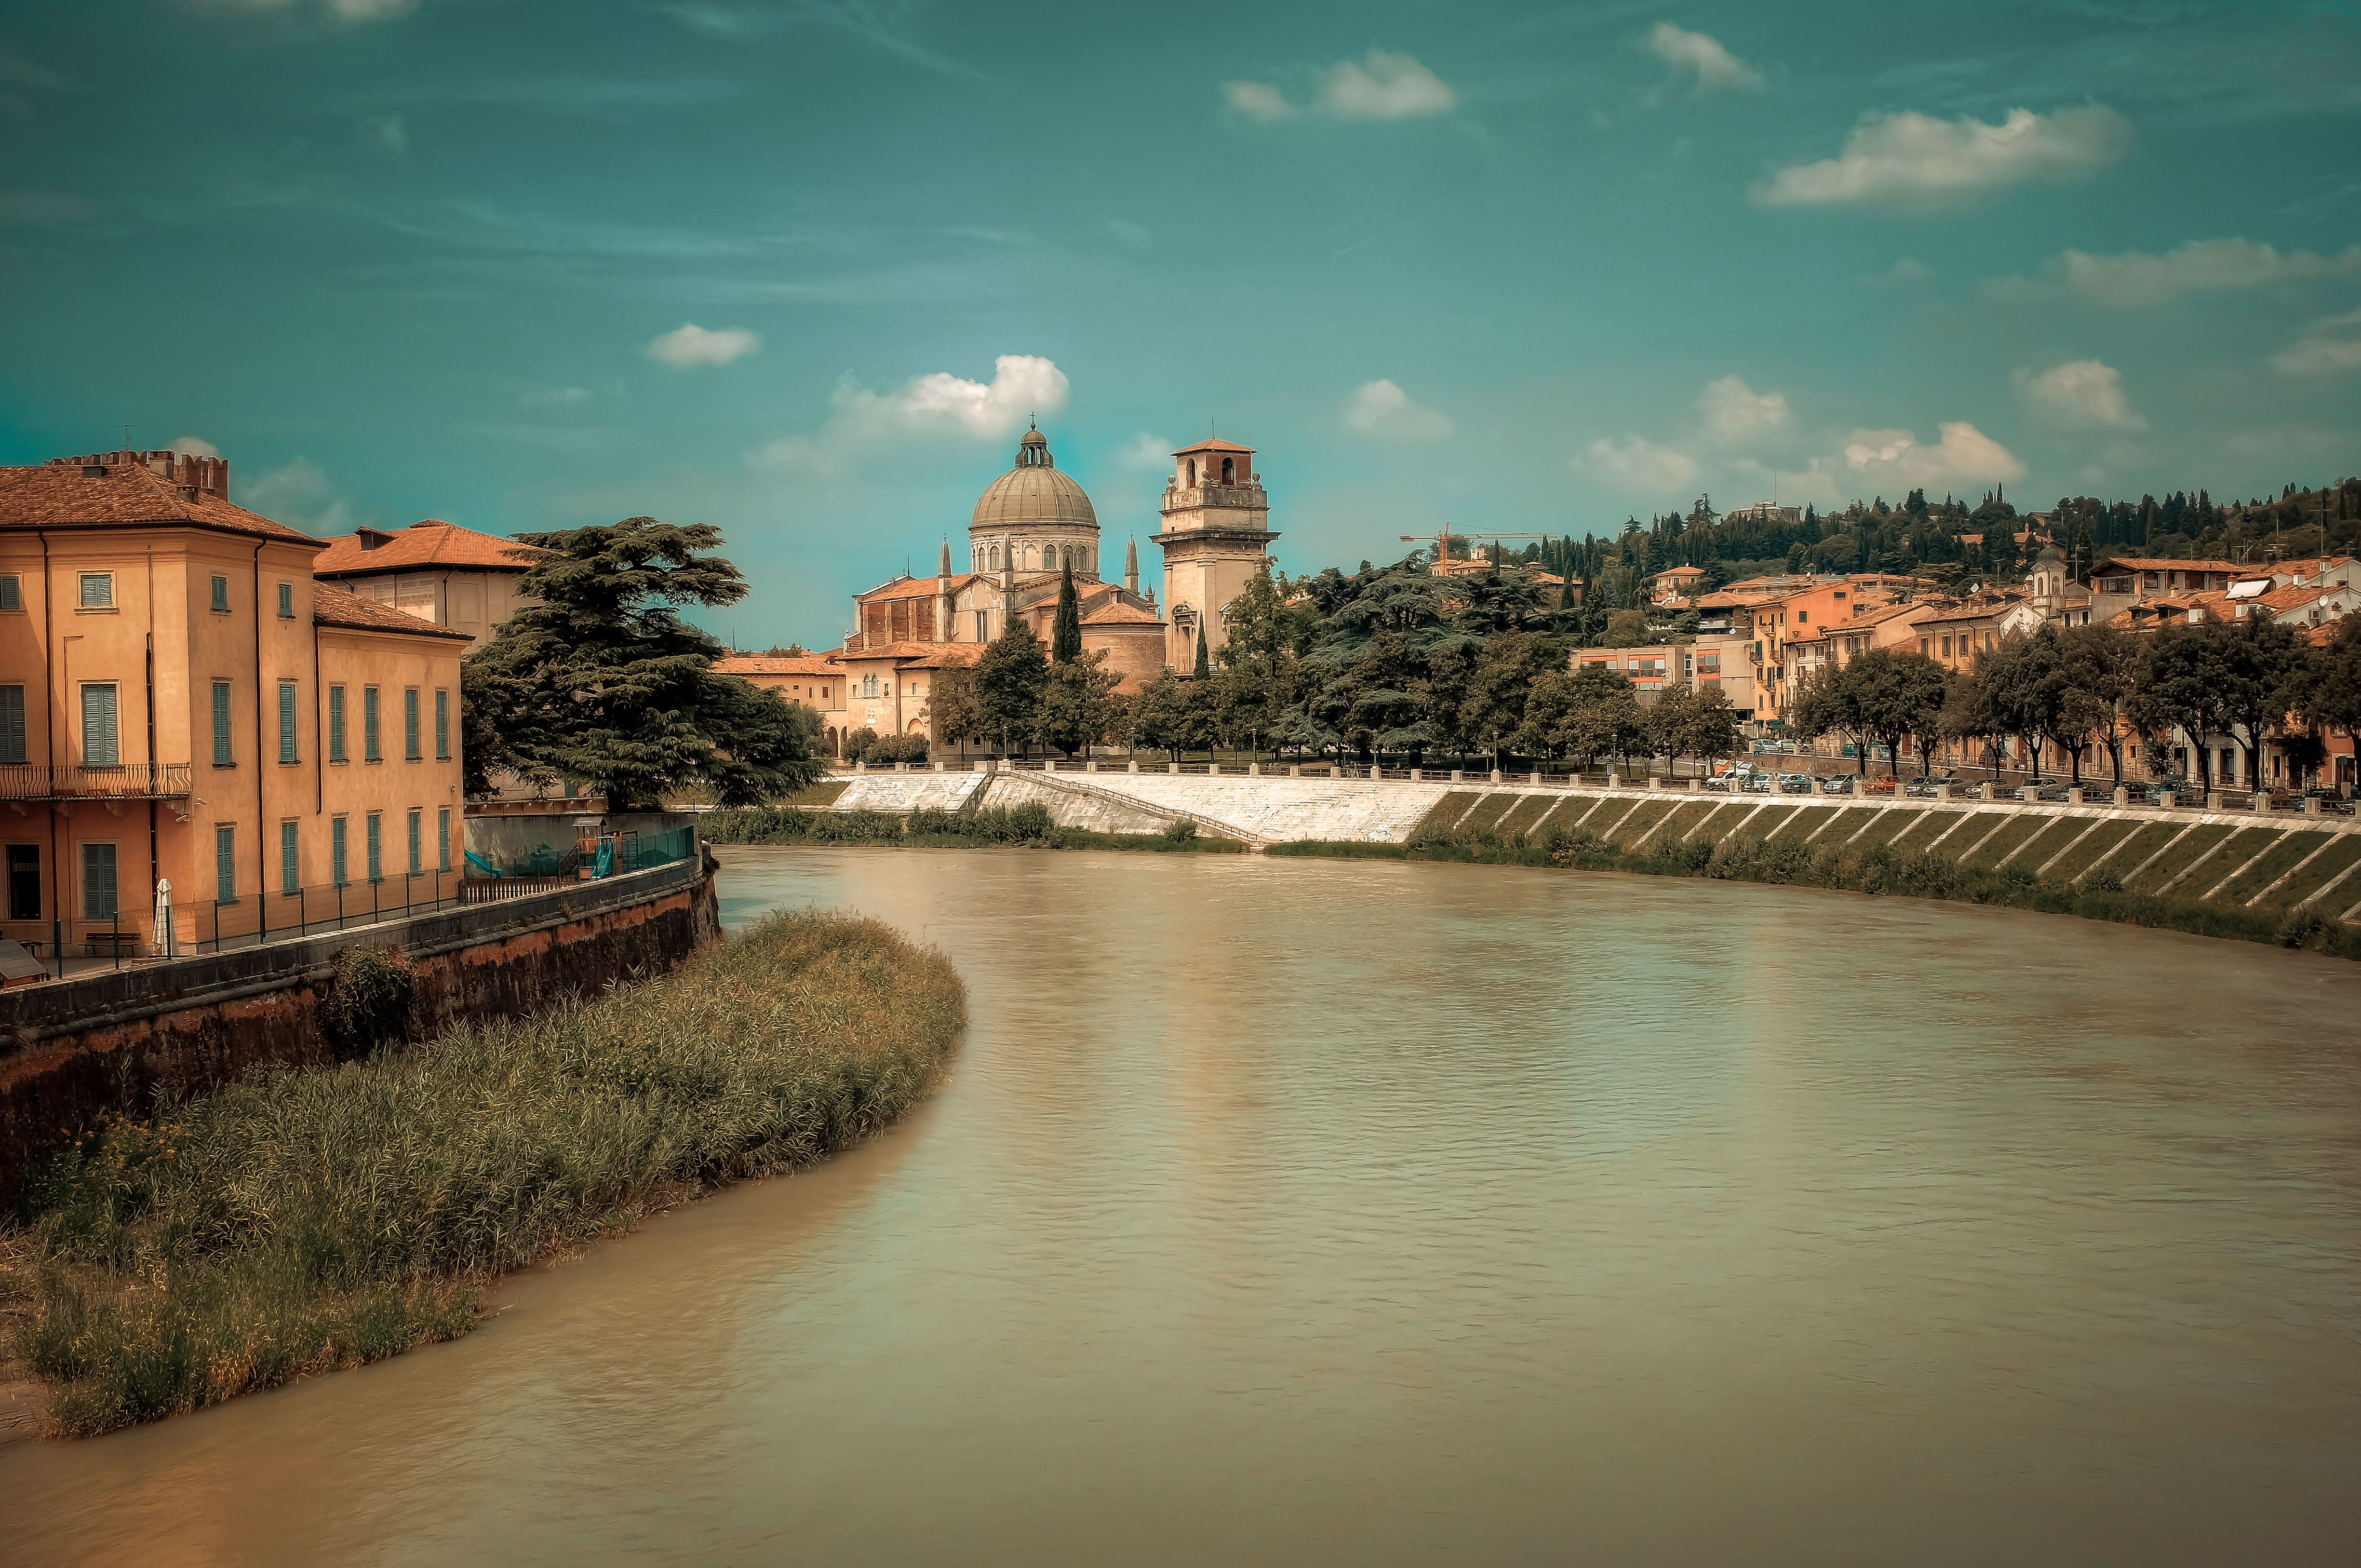
sea, water, bridge, skyline, night, morning, city, river, cityscape, dusk, fujifilm, evening, reflection, landmark, italy, waterway, hdr, san, x100, italia, verona, giorgio, basilica, fuji, x100s, oldtown, fiume, adige, basilicadisangiorgio, urban area